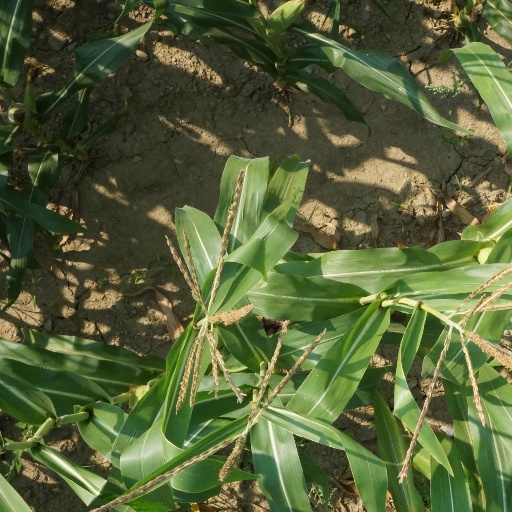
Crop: maize; corn